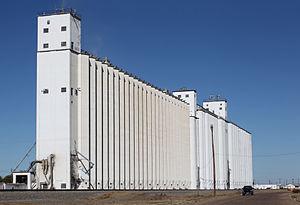
Bovina est une ville du comté de Parmer au Texas.